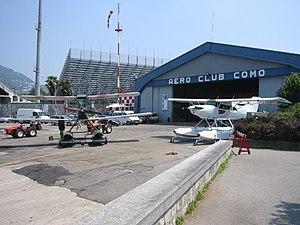
Un aéro-club ou aéroclub est une association à but non lucratif de type loi de 1901 ayant pour but de permettre et favoriser la pratique de l’aviation légère amateurs. En France, il existe plus de 600 aéro-clubs basés sur 450 aérodromes qui comptent plus de 40000 membres. Ils sont agréés par la Direction Générale de l'Aviation Civile et organisés au sein de la Fédération française aéronautique.
L'hydroaéroport de Côme en Italie est un aérodrome exclusivement consacré aux hydravions, au bord du Lac de Côme, à 50 km au nord de Milan.